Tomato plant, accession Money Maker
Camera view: tilt-top (135 deg); turntable rotation: 210 degrees
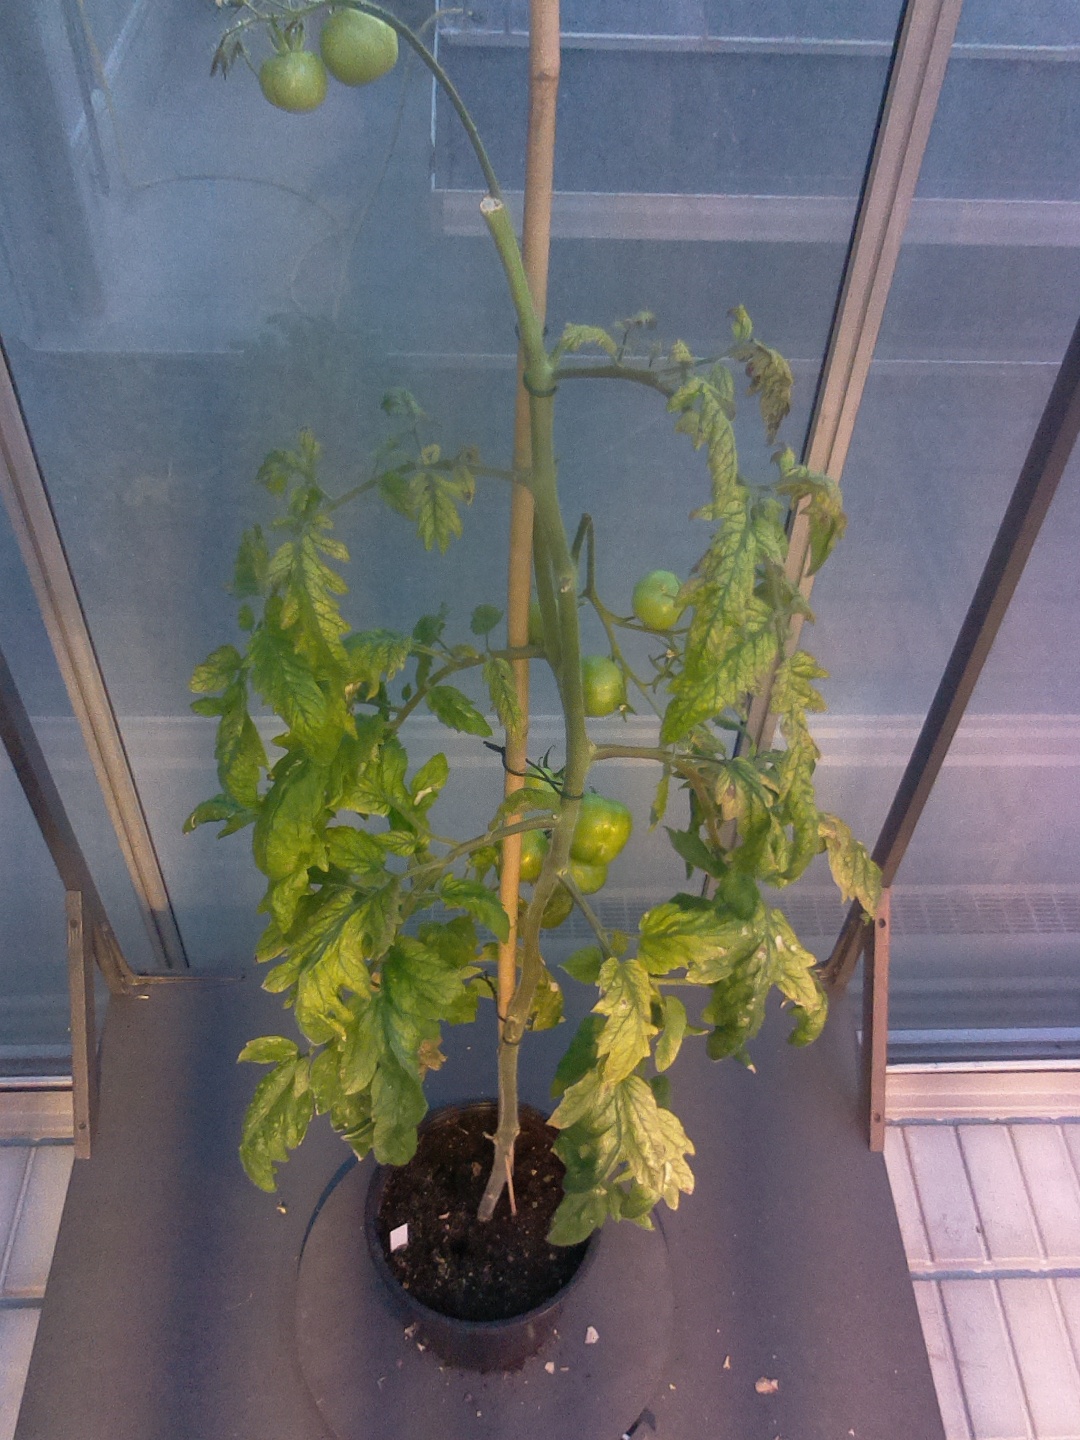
BBCH growth stage 79: 90% -100% of final fruit size